Capital of New Zealand

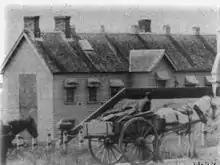
General Assembly House in Auckland in the 1870s, known as the "Shedifice"

On 23 June 1848, Government House burned down during Sir George Grey's tenure as Governor. Nobody came to harm but the building was a total loss. A viceregal residence was then rented for many years (known as Scoria House and located on Karangahape Road) before the new Government House was built in 1856. Construction of this building was part of Auckland's campaign to retain the seat of government, as the discussion about the capital moving further south had already started. This building formally became part of the University of Auckland in 1969, is now known as Old Government House, and was registered by the New Zealand Historic Places Trust as a Category I heritage structure in 1983.